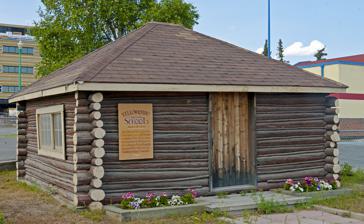
Building: Log School House
Country: Canada
Year built: 1937
62°27′07″N 114°22′36″W / 62.45194°N 114.37667°W / 62.45194; -114.37667 Original Yellowknife School House, 2015 The first building used as a school in Yellowknife , Northwest Territories , Canada , is currently located on Franklin (50th) Avenue at the south end of New Town, the city's downtown section. It is a small log cabin dating to the mid-1930s. It was designated a City of Yellowknife Heritage Site in 1998, and listed on the Canadian Register of Historic Places in 2004. Originally built by a local gold mining company, it was repurposed as a school in 1938, as the city's population had grown rapidly enough to require a school. Yellowknife Education District No. 1 was created to manage the school; its school board was the first democratically elected government body in the territory. Even with a 20-member student body , it was small enough that classes had to be held in two sessions; they were often interrupted by passing miners gawking or mistaking the building for a bar. After two years, the new district moved to larger quarters to accommodate a growing population, and eventually the district was able to build its own school. the log cabin then became a laundry and private residence in later years before being offered to the city as a historical site. In 1987, the building was moved from its original location in Old Town to its present location on Mildred Hall elementary school property where it has since been restored to provide tours of early education in Yellowknife. It is currently closed to the public; eventual plans are to use it as a museum of Yellowknife's early educational history. Building The building is located on the west side of Franklin (50th) Avenue opposite 54th Street, at the south end of downtown Yellowknife, known locally as New Town. It is in between the offices of Yellowknife Education District No. 1 and Mildred Hall School , both of which are set further back from the street. On the east side of Franklin is the modern high-rise Yellowknife campus of Aurora College . To the north along Franklin is the city's main business district, with more modern high-rise buildings including several of Yellowknife's tallest . Hotels line the street for several blocks to the south. Along the west side, the school complex gives way to residential neighbourhoods around 57th Street. The surrounding terrain is generally level, as the high ground of about 198 metres (650 ft) in elevation at the crest of the rise from Yellowknife Bay of Great Slave Lake 1 km (1.6 miles) to the east and the smaller Frame Lake 200 metres (660 ft) to the west. A chainlink fence sets off the building itself and its short concrete walk from the sidewalk. It is a log cabin , 4.9 by 5.5 metres (16 by 18 ft), one storey high on a concrete foundation topped by a shingled hipped roof . Two small planters and a low wooden stoop are in front. View of north facade The main entrance is in the centre of the east (front) facade ; it is set with a door of untreated vertical board and padlocked. The bay to its west has a wooden interpretive plaque where a window was once located. On the south facade there is a horizontal double-hung sliding sash window with six square panes on the west and four on the east set in a plain wooden surround. On the opposite side is a single six-pane casement window with the same wooden surround and wooden paneling covering the logs below. The west (rear) facade also has a single window. A narrow plain frieze at the end of the eave sets off the roofline. History Teacher Mildred Hall had to teach her students in shifts. Teacher Mildred Hall had to make do with limited resources. Gold had been discovered in the area of what became Yellowknife around the turn of the 20th century. But the quantities were too small to warrant serious exploration. A small settlement grew in the 1920s around the fuel caches left by bush pilots , who used it as a staging area for flights further north. That changed with the discovery of more significant and accessible deposits in the area's greenstone belts in 1935. Within Yellowknife became a boomtown , its population reaching a thousand within a couple of years. Most development was concentrated along the peninsula projecting into Yellowknife Bay, the area today known as Old Town. "Life there is rough, lusty and loud," reported Life magazine in 1938, "but it is also businesslike ... There is civic agitation for a public school." That opinion had been expressed by a local newspaper, which editorialized that a school was "[one of] the first necessities of any organized community ... This situation requires immediate attention." By November, as the area's long, cold and dark winter was beginning, Yellowknife's citizens took action. A provisional school board was established, and CDN$ 1,000 ($20,400 today) raised from a combination of local contributions and a federal government grant. Informal classes began at the end of January 1939. They were held at first in one resident's home; another resident, D.A. Davies, volunteered to teach them. Both building and teacher were meant as temporary measures until a dedicated building and a qualified teacher could be found. The former, a log cabin built by two local men the year before for use as a bunkhouse and kitchen, was rented from its owner, the Mining Corporation of Canada, as classes began. At the end of February 1939, Davies was replaced by Mildred Hall , a teacher certified in Alberta who had expressed interest in the position when the school was established but had been prevented from travelling north to Yellowknife from her Fitzgerald home due to the winter conditions until then. Hall faced challenging conditions in the cabin. It did not have enough space for all her 20 students, so classes were held in shifts. To keep it warm in temperatures as cold as −50 °F (−46 °C) it was necessary to keep all the windows and doors closed; letting in fresh air invariably chilled the building and its occupants. Its location, on what is now Pilots Lane, next to paths to Glamour Alley, as Yellowknife's bar district was known at the time, meant that drunken miners and prospectors would often gawk through the windows as they passed by, interrupting classes. "Once," Hall recalled later, "two illuminated miners appeared in the doorway and wanted to buy a drink." The teacher faced educational challenges as well. Older students, who had often foregone a year or two of schooling since their families moved to Yellowknife, had to be brought up to the appropriate grade level, despite the lack of textbooks. Younger ones had to be kept busy and educated, similarly without any of the materials a teacher would usually have. In springtime, as the ice on the lake melted enough for floatplanes to come through, those shortcomings were remedied as teaching materials and textbooks were delivered. The lengthening days and Hall's growing rapport with her students helped improve matters further, and at the end of the school year, a graduation ceremony was held for the 12 students who had completed their education; each received a silver dollar. Yellowknife had established a school; now it needed to make it last. Near the end of the summer, as World War II loomed, the three-member provisional school board yielded to a formal board. It was the first democratically elected local government body in the history of the Northwest Territories . A little over a month later, they formally established what is now Yellowknife Education District No. 1 and enacted a six- mill property tax to replace the lotteries and donations that had previously funded the school. Classes began in September again, in the log cabin, with 21 students. Hall surveyed the students with an eye toward how a larger building might better meet their needs, and by the end of the year a larger bunkhouse had been found and rented. This building was large enough to partition living quarters for Hall separate from the classroom (she had not, however, lived in the original building, as is sometimes believed ). After the school moved to a larger building, the cabin went through a variety of other uses . At first it was a laundry. Later owners lived there, or used it for storage. In 1987 it was sold to the city government, realizing its importance, decided to make efforts to preserve it, and move it from Old Town to the Abe Miller Centre on 53rd Street. In 1998 the city designated it a Heritage Building; two years later it was moved to its present location in front of the elementary school named after Hall and the district offices. In 2006 the cabin made the Canadian Register of Historic Places . Two years after that women in the Red Hat Society put in the planters and fence, making plans to restore some period furniture to the interior and open it as a living museum , with one member playing Hall in period dress. It served as a one-room schoolhouse . See also Fireweed Studio , another relocated log cabin from the early mining days, located nearby and also listed by the city and the Canadian Register List of historic places in the Northwest Territories Architecture portal Schools portal Canada portal References